Marine protected area

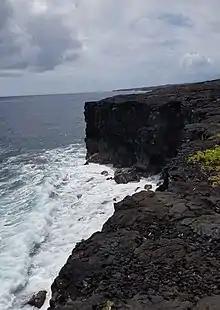
Cliffs in Hawaii overlooking central Pacific Ocean

The region is currently running one comprehensive cross-national program, the Tropical Eastern Pacific Marine Corridor Network, signed in April 2004. The network covers about .